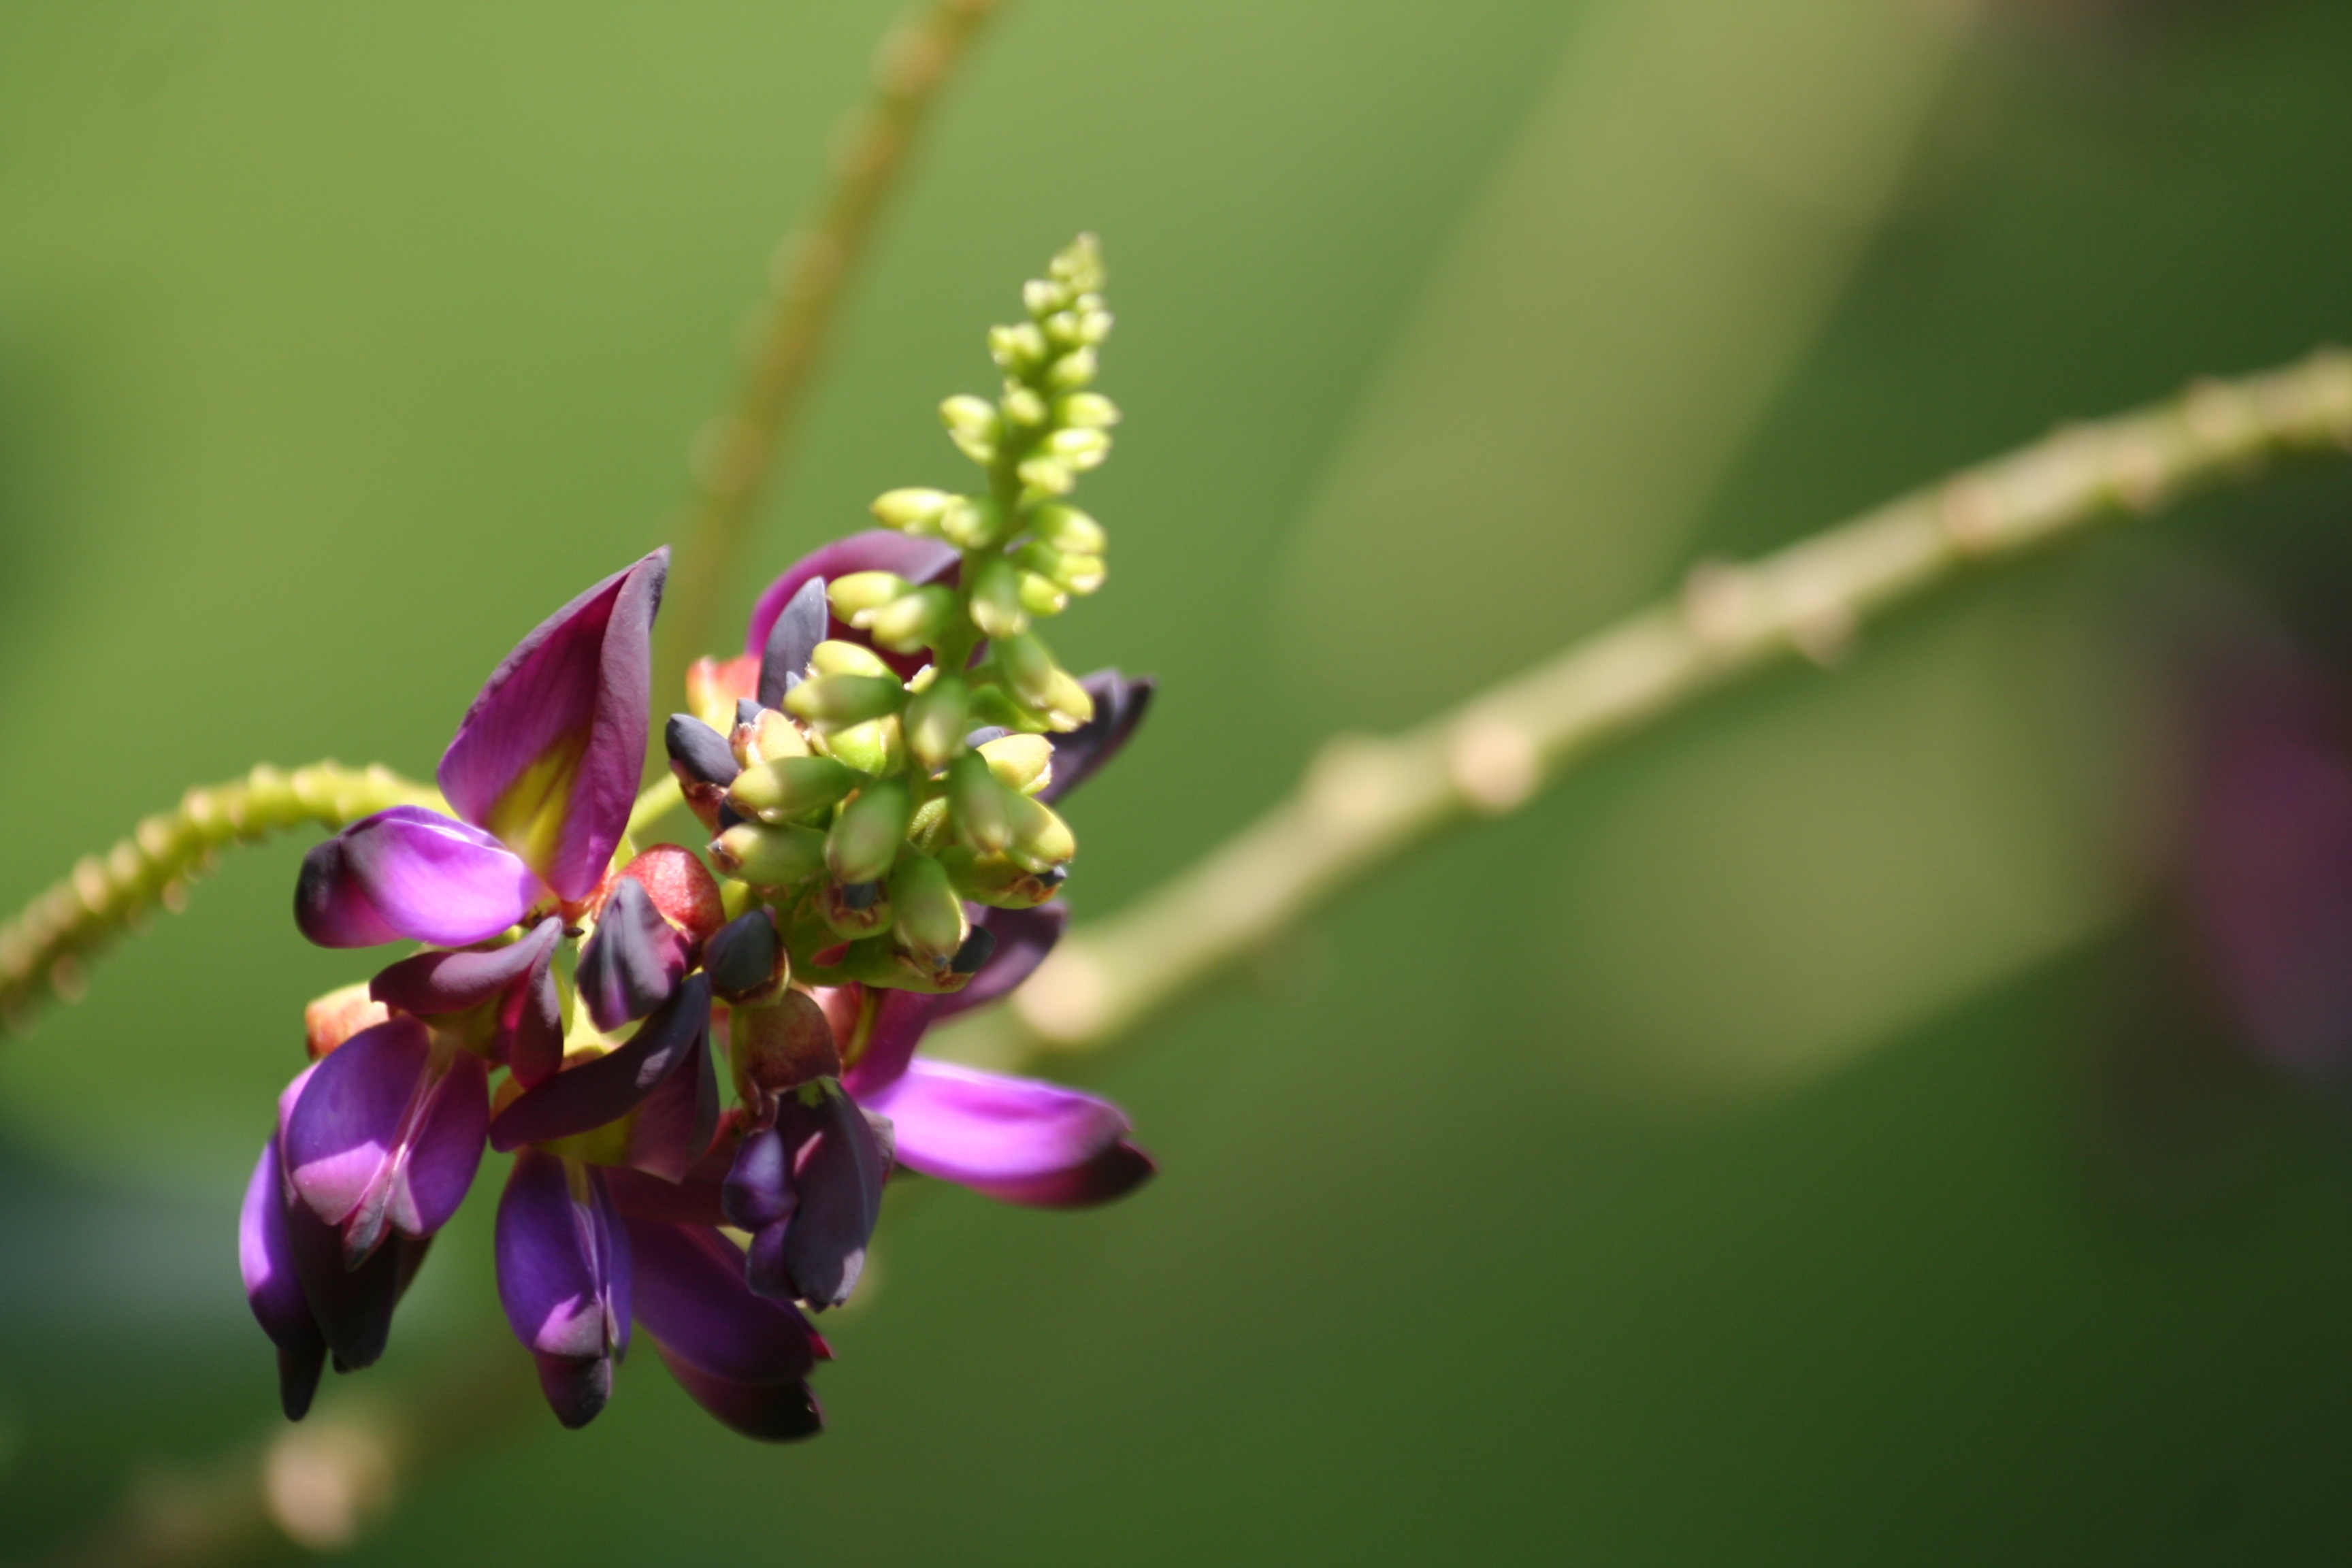
nature, branch, blossom, plant, photography, leaf, flower, purple, petal, green, herb, produce, botany, flora, wildflower, close up, shrub, bud, nectar, macro photography, flowering plant, plant stem, land plant, kudzu flower, japanese arrowroot, genus pueraria